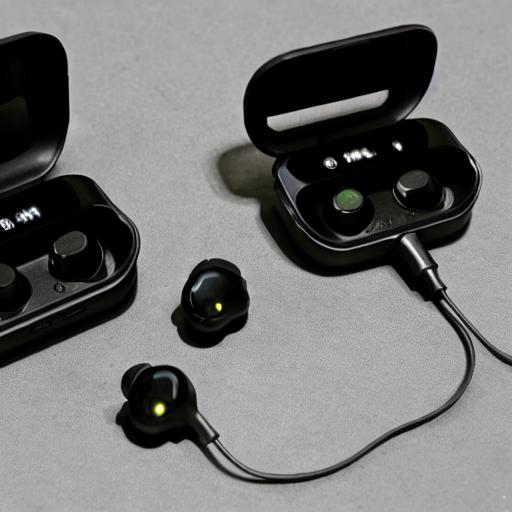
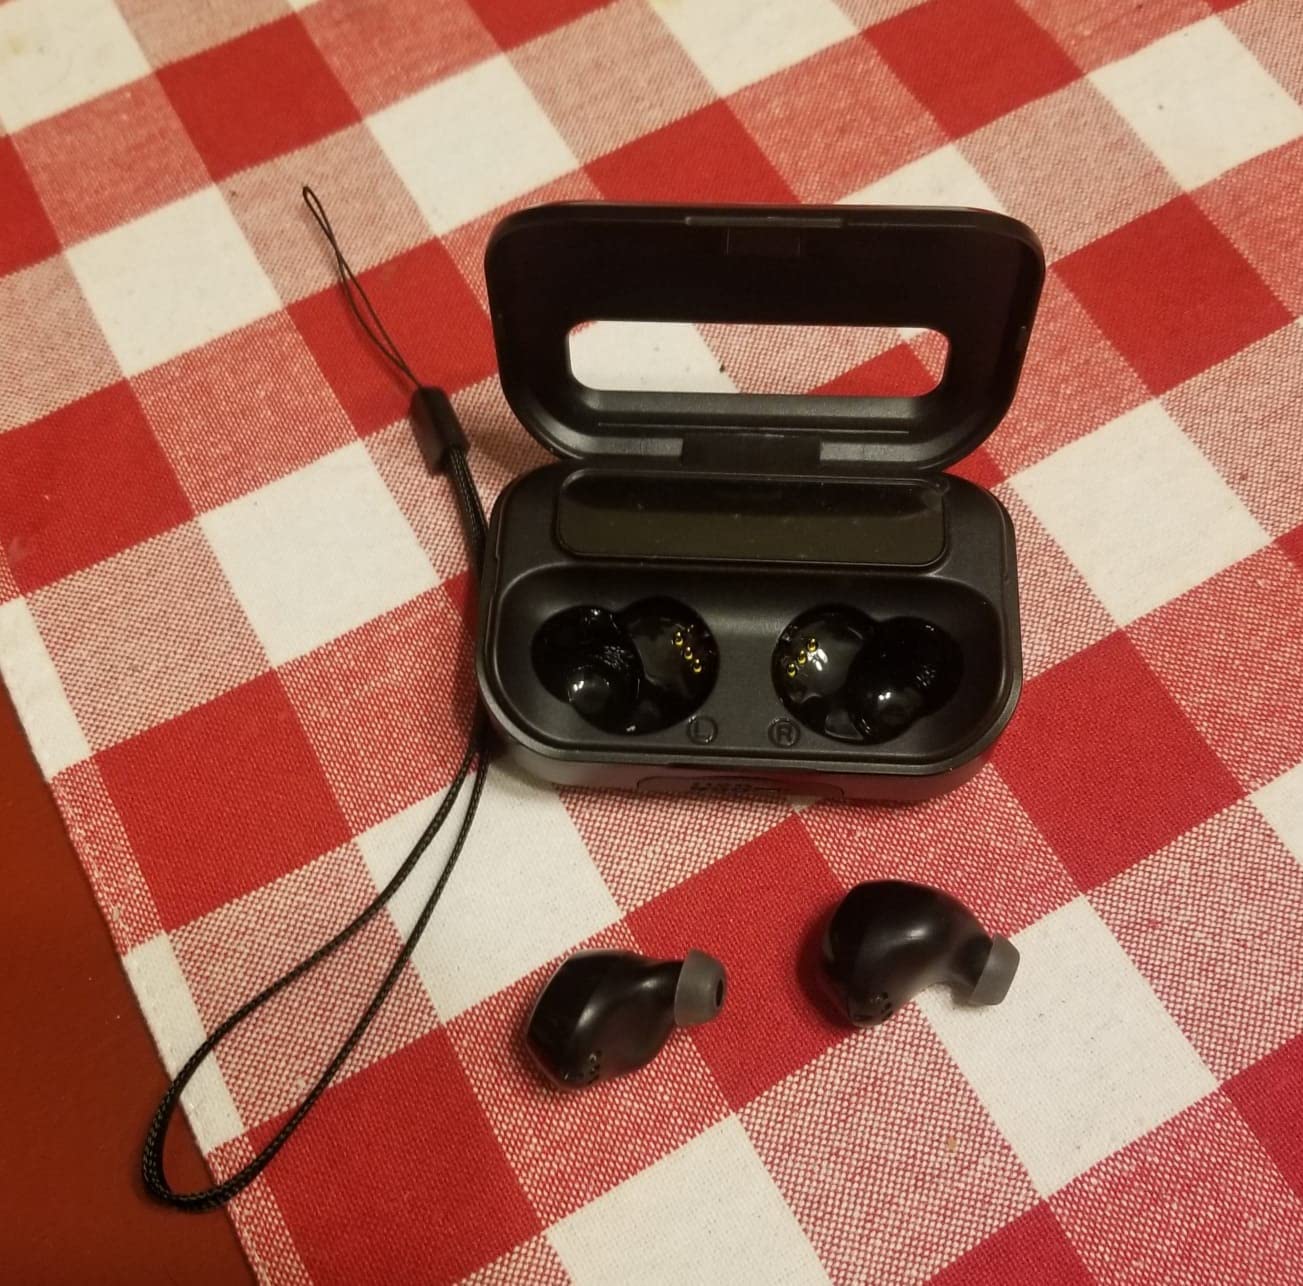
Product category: earbuds
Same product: no